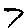
Label: 7